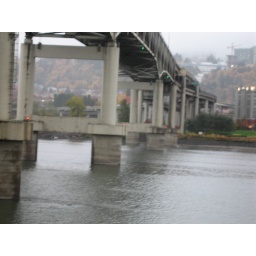
I-5 bridge over the willamette river